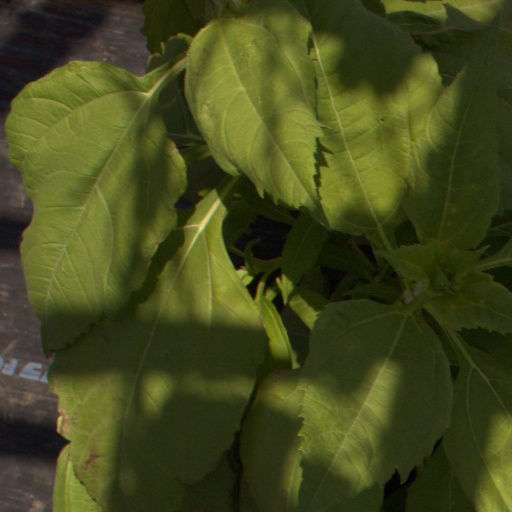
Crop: Jerusalem artichoke